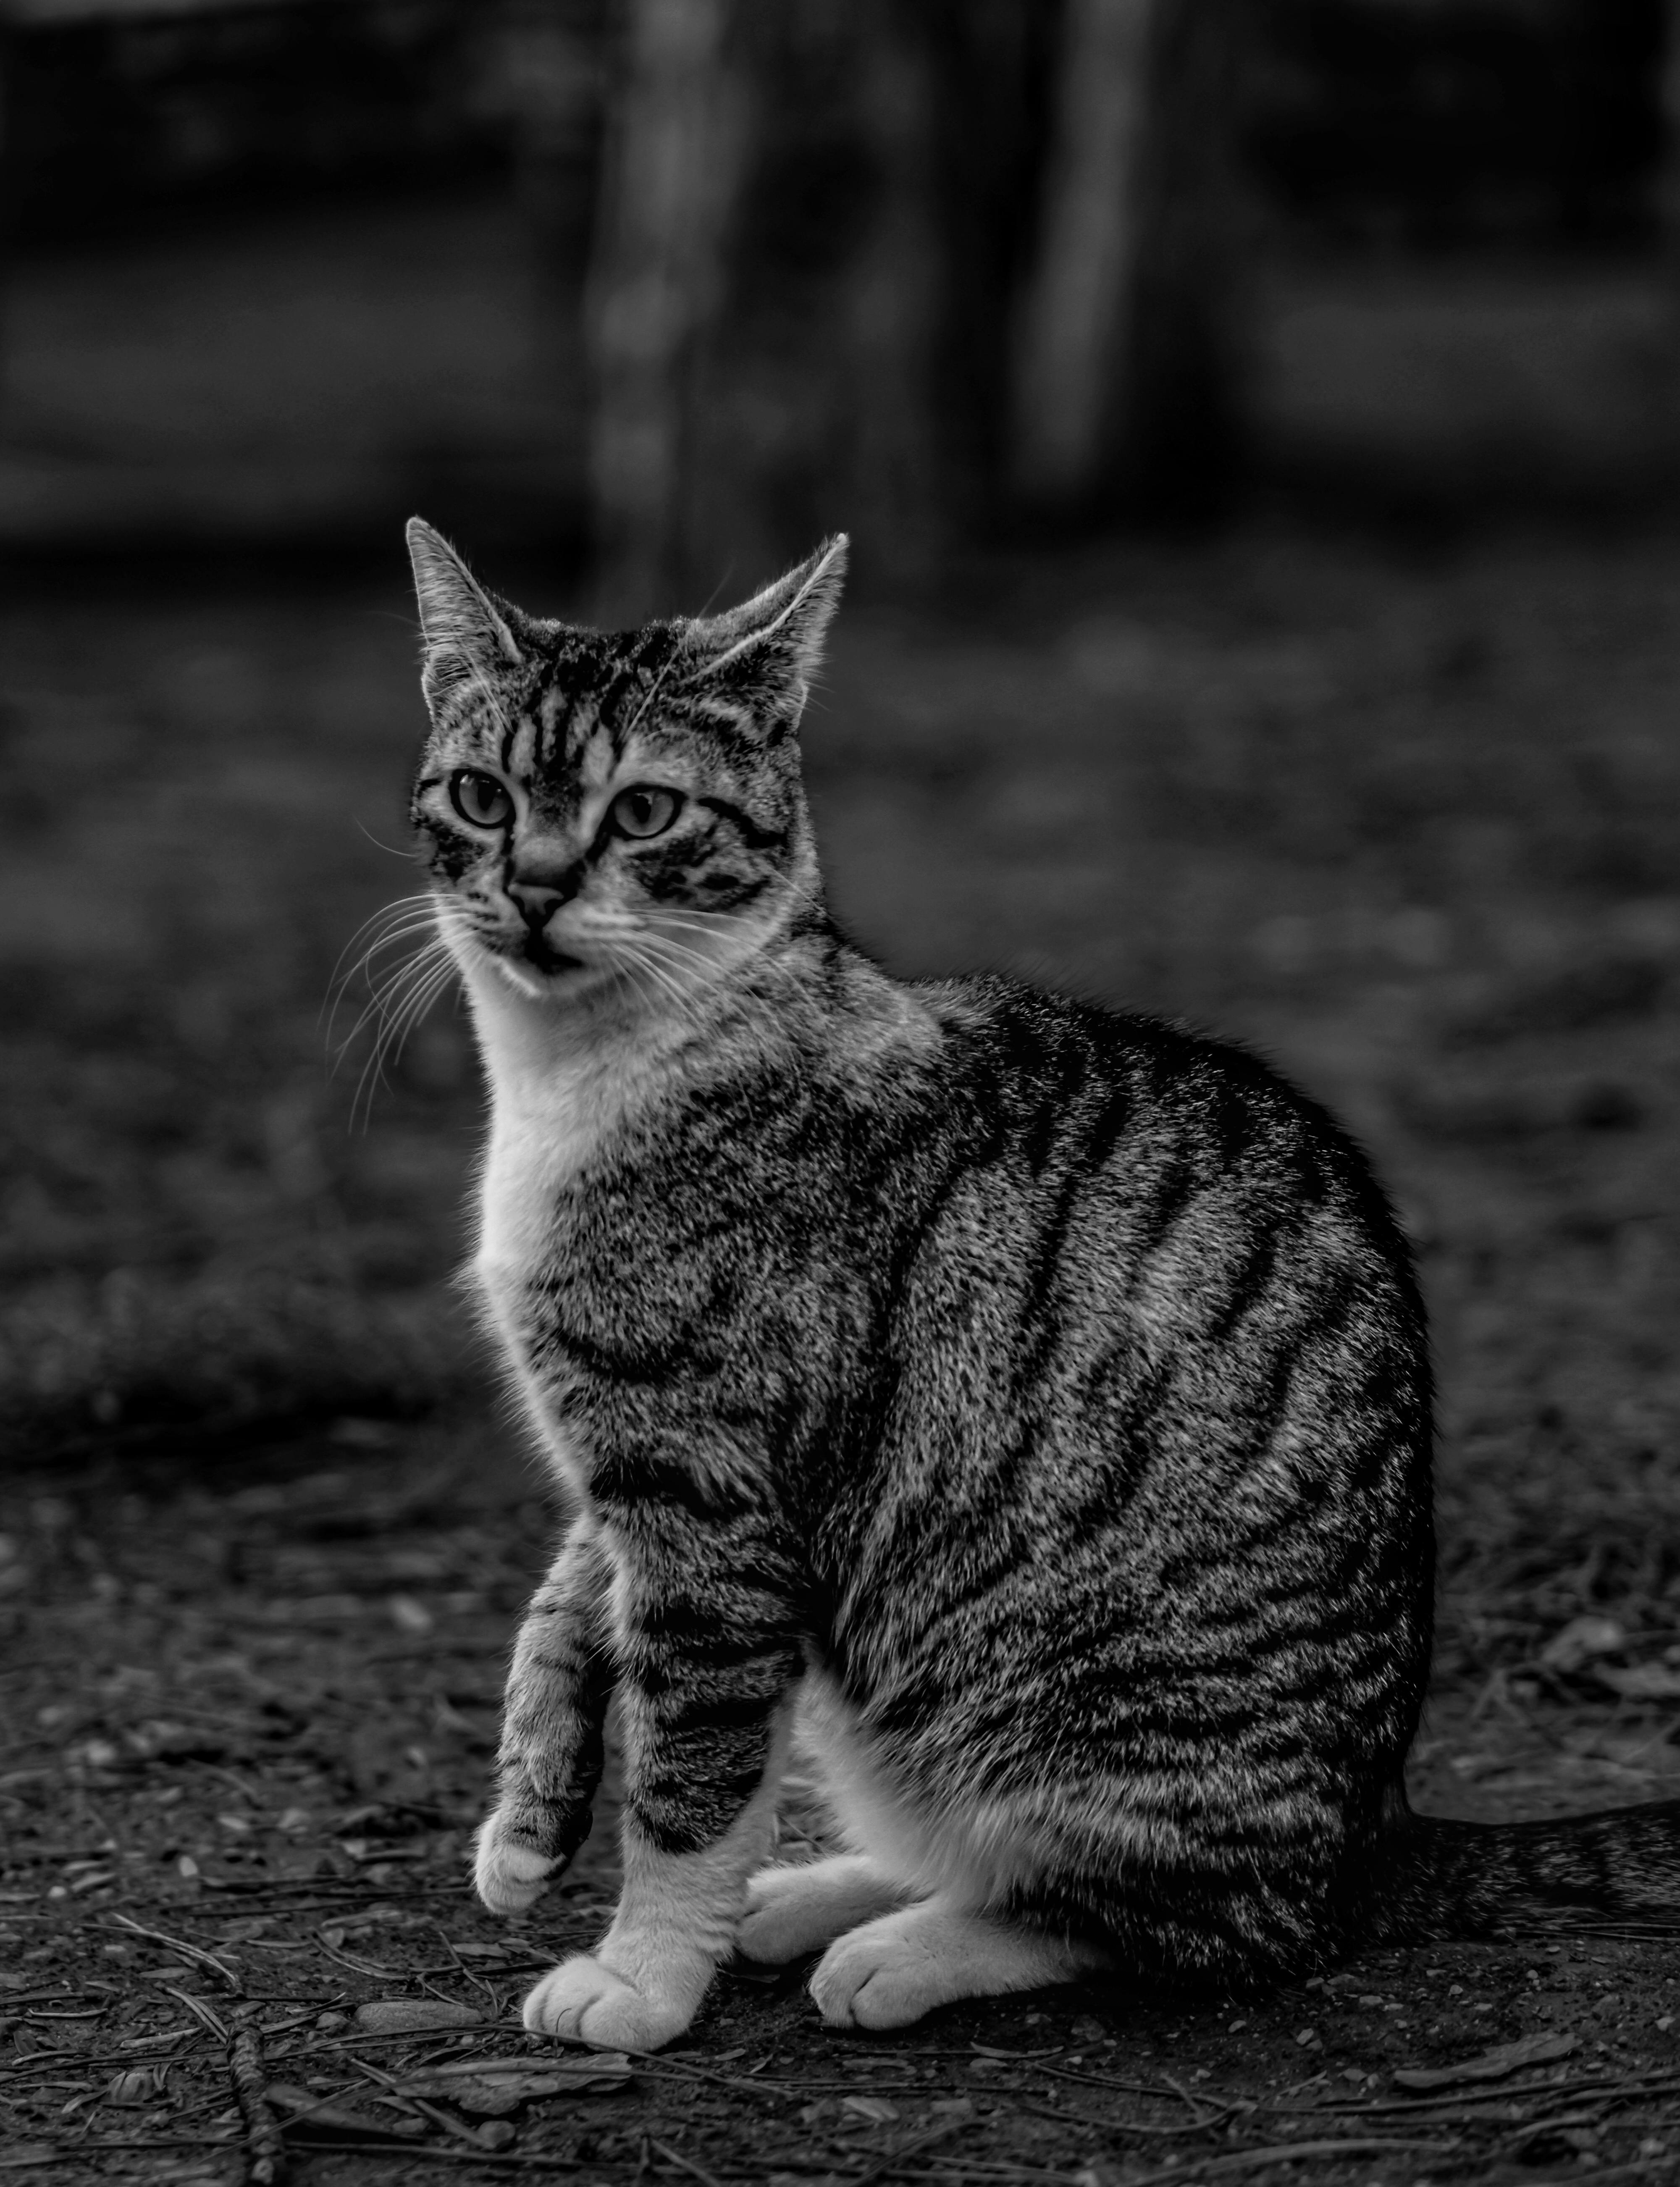
cat, photograph, monochrome photography, felidae, white, whiskers, Felinae, carnivores, snout, terrestrial animal, black and white, monochrome, fur, grey, domestic short haired cat, paw, tail